Nikolay Komlichenko (footballer, born 1995)

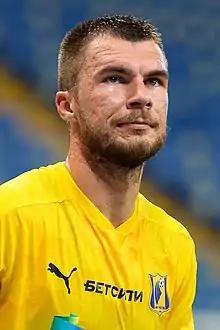
Komlichenko with FC Rostov in 2021

Nikolay Nikolayevich Komlichenko (born 29 June 1995) is a Russian professional footballer who plays as a centre-forward for Lokomotiv Moscow and the Russia national team.